Pancho Fierro

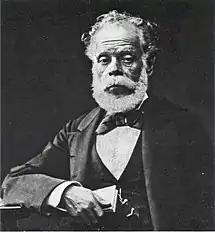
Pancho Fierro, photograph by Eugenio Courret

Francisco Fierro Palas, called "Pancho" Fierro (c. 1807/1809, Lima – 28 July 1879, Lima), was a Peruvian painter, known primarily for his costumbrista watercolors, which depict his country's life and customs.